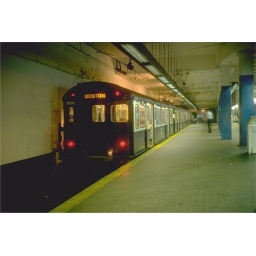
MBTA Blue Line St. Louis train led by car 0550 at Maverick Station